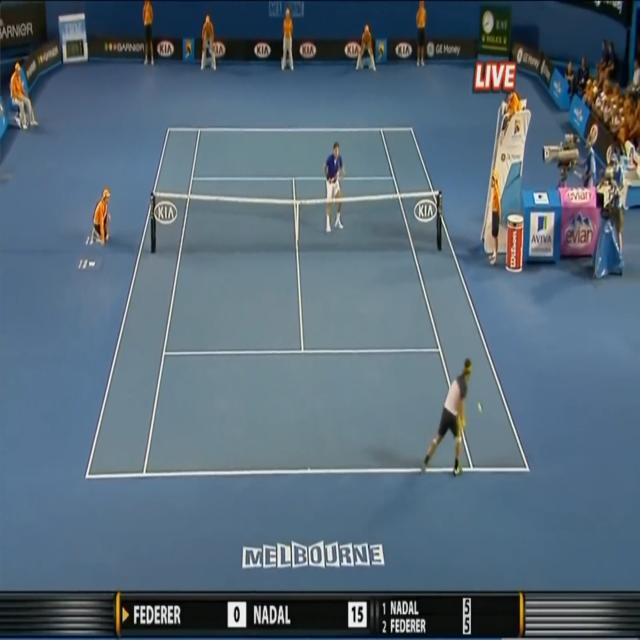
Tennis player A is at the baseline and player B is at the net of the tennis field.